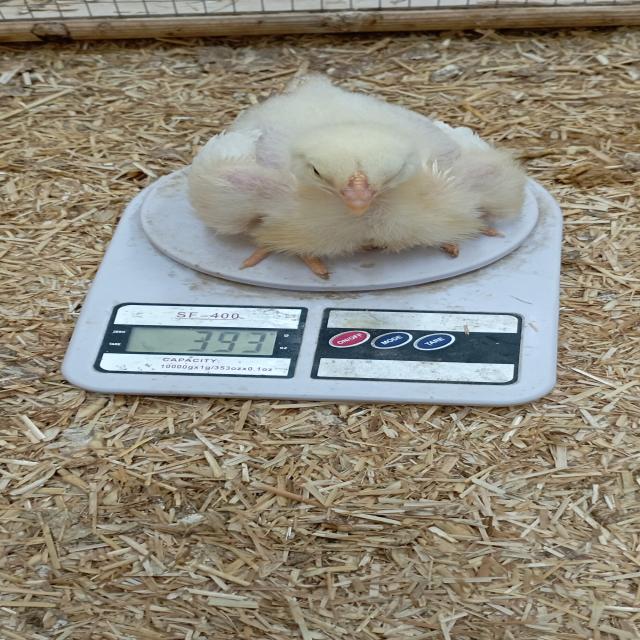
Weight: 393 g